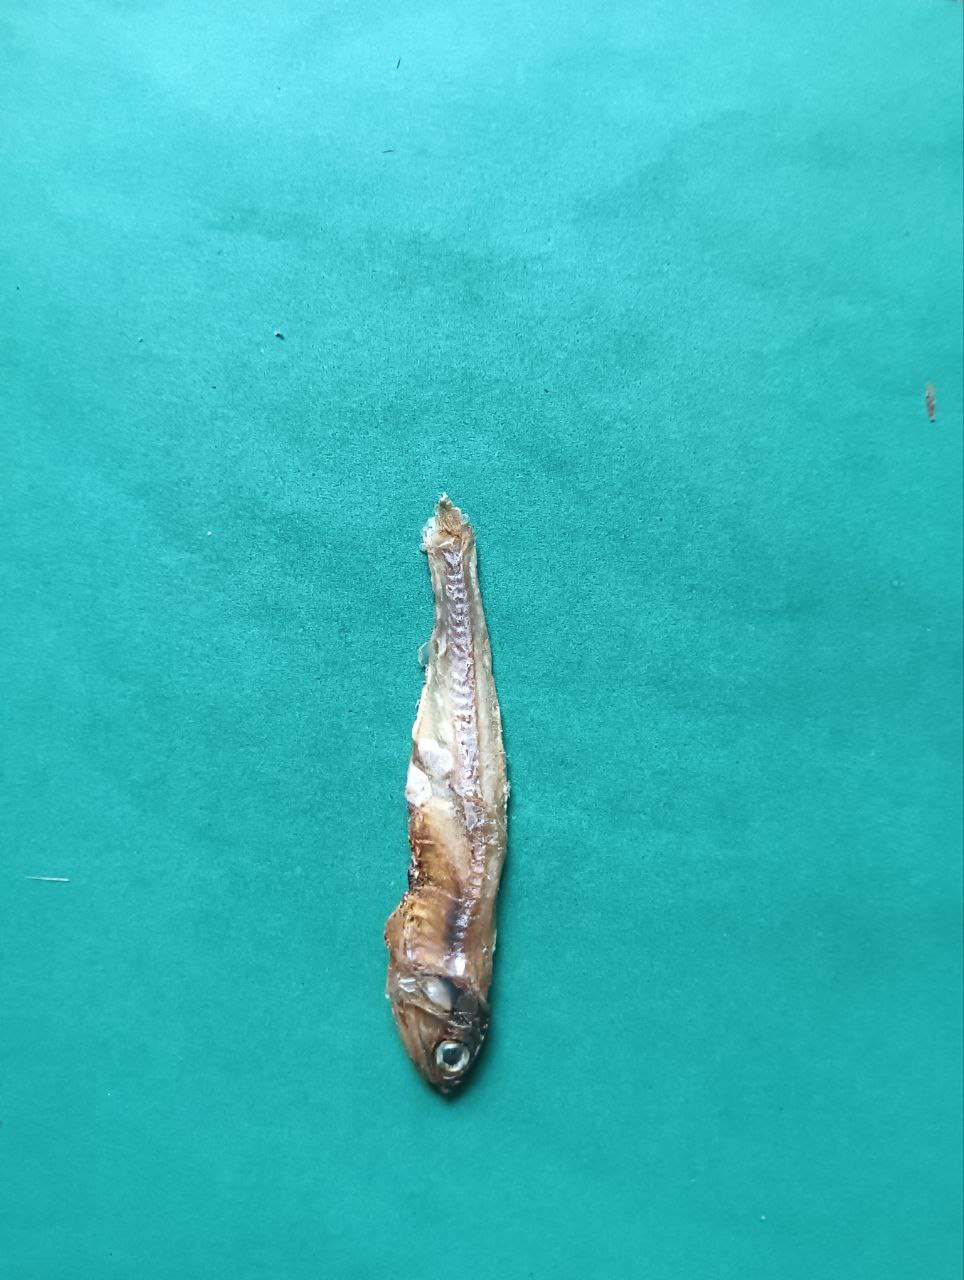
Species: narkeli